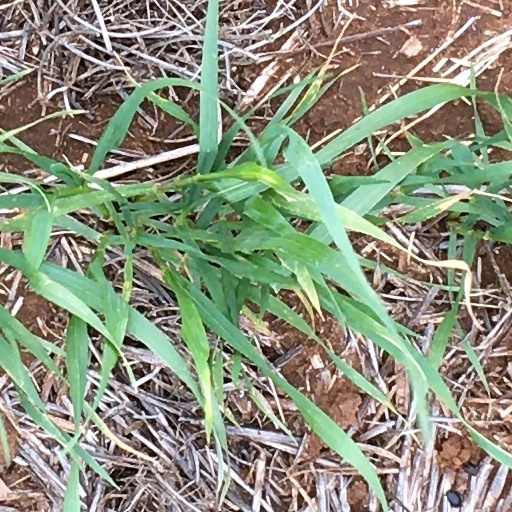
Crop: wheat